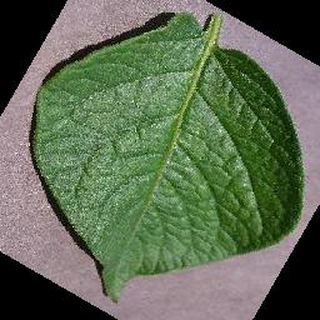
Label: healthy_potato